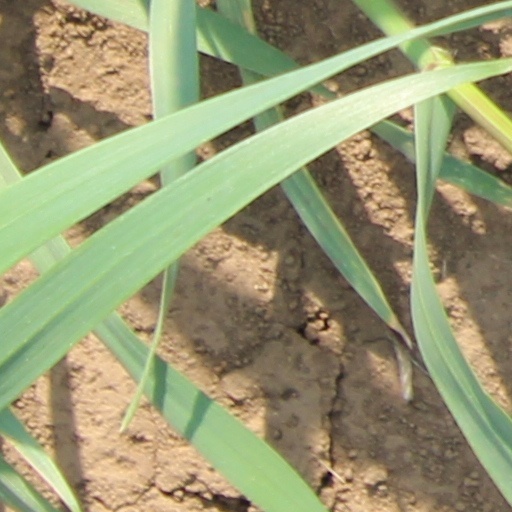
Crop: wheat